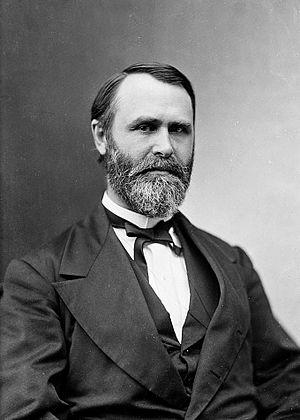
Jacob Dolson Cox, né le 27 octobre 1828 à Montréal et mort le 4 août 1900 à Gloucester, est un major-général et homme politique américain. Membre du Parti républicain, il est gouverneur de l'Ohio entre 1866 et 1868, secrétaire à l'Intérieur entre 1869 et 1870 dans l'administration du président Ulysses S. Grant puis représentant de l'Ohio entre 1877 et 1879.